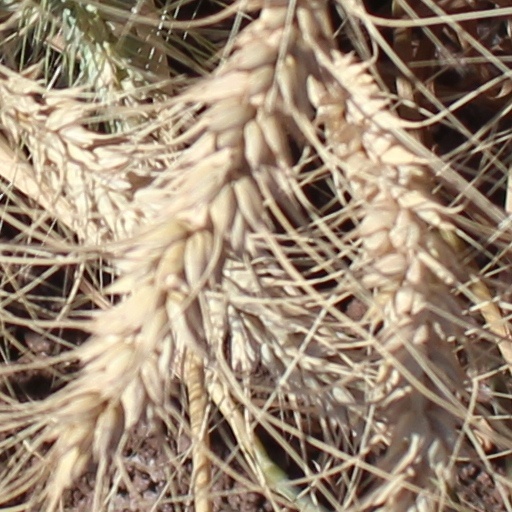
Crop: wheat